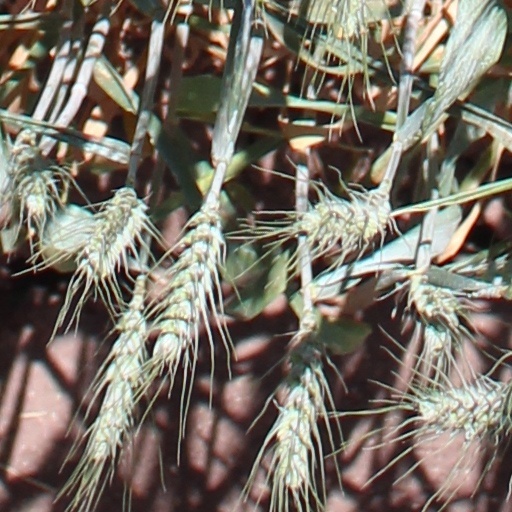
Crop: wheat